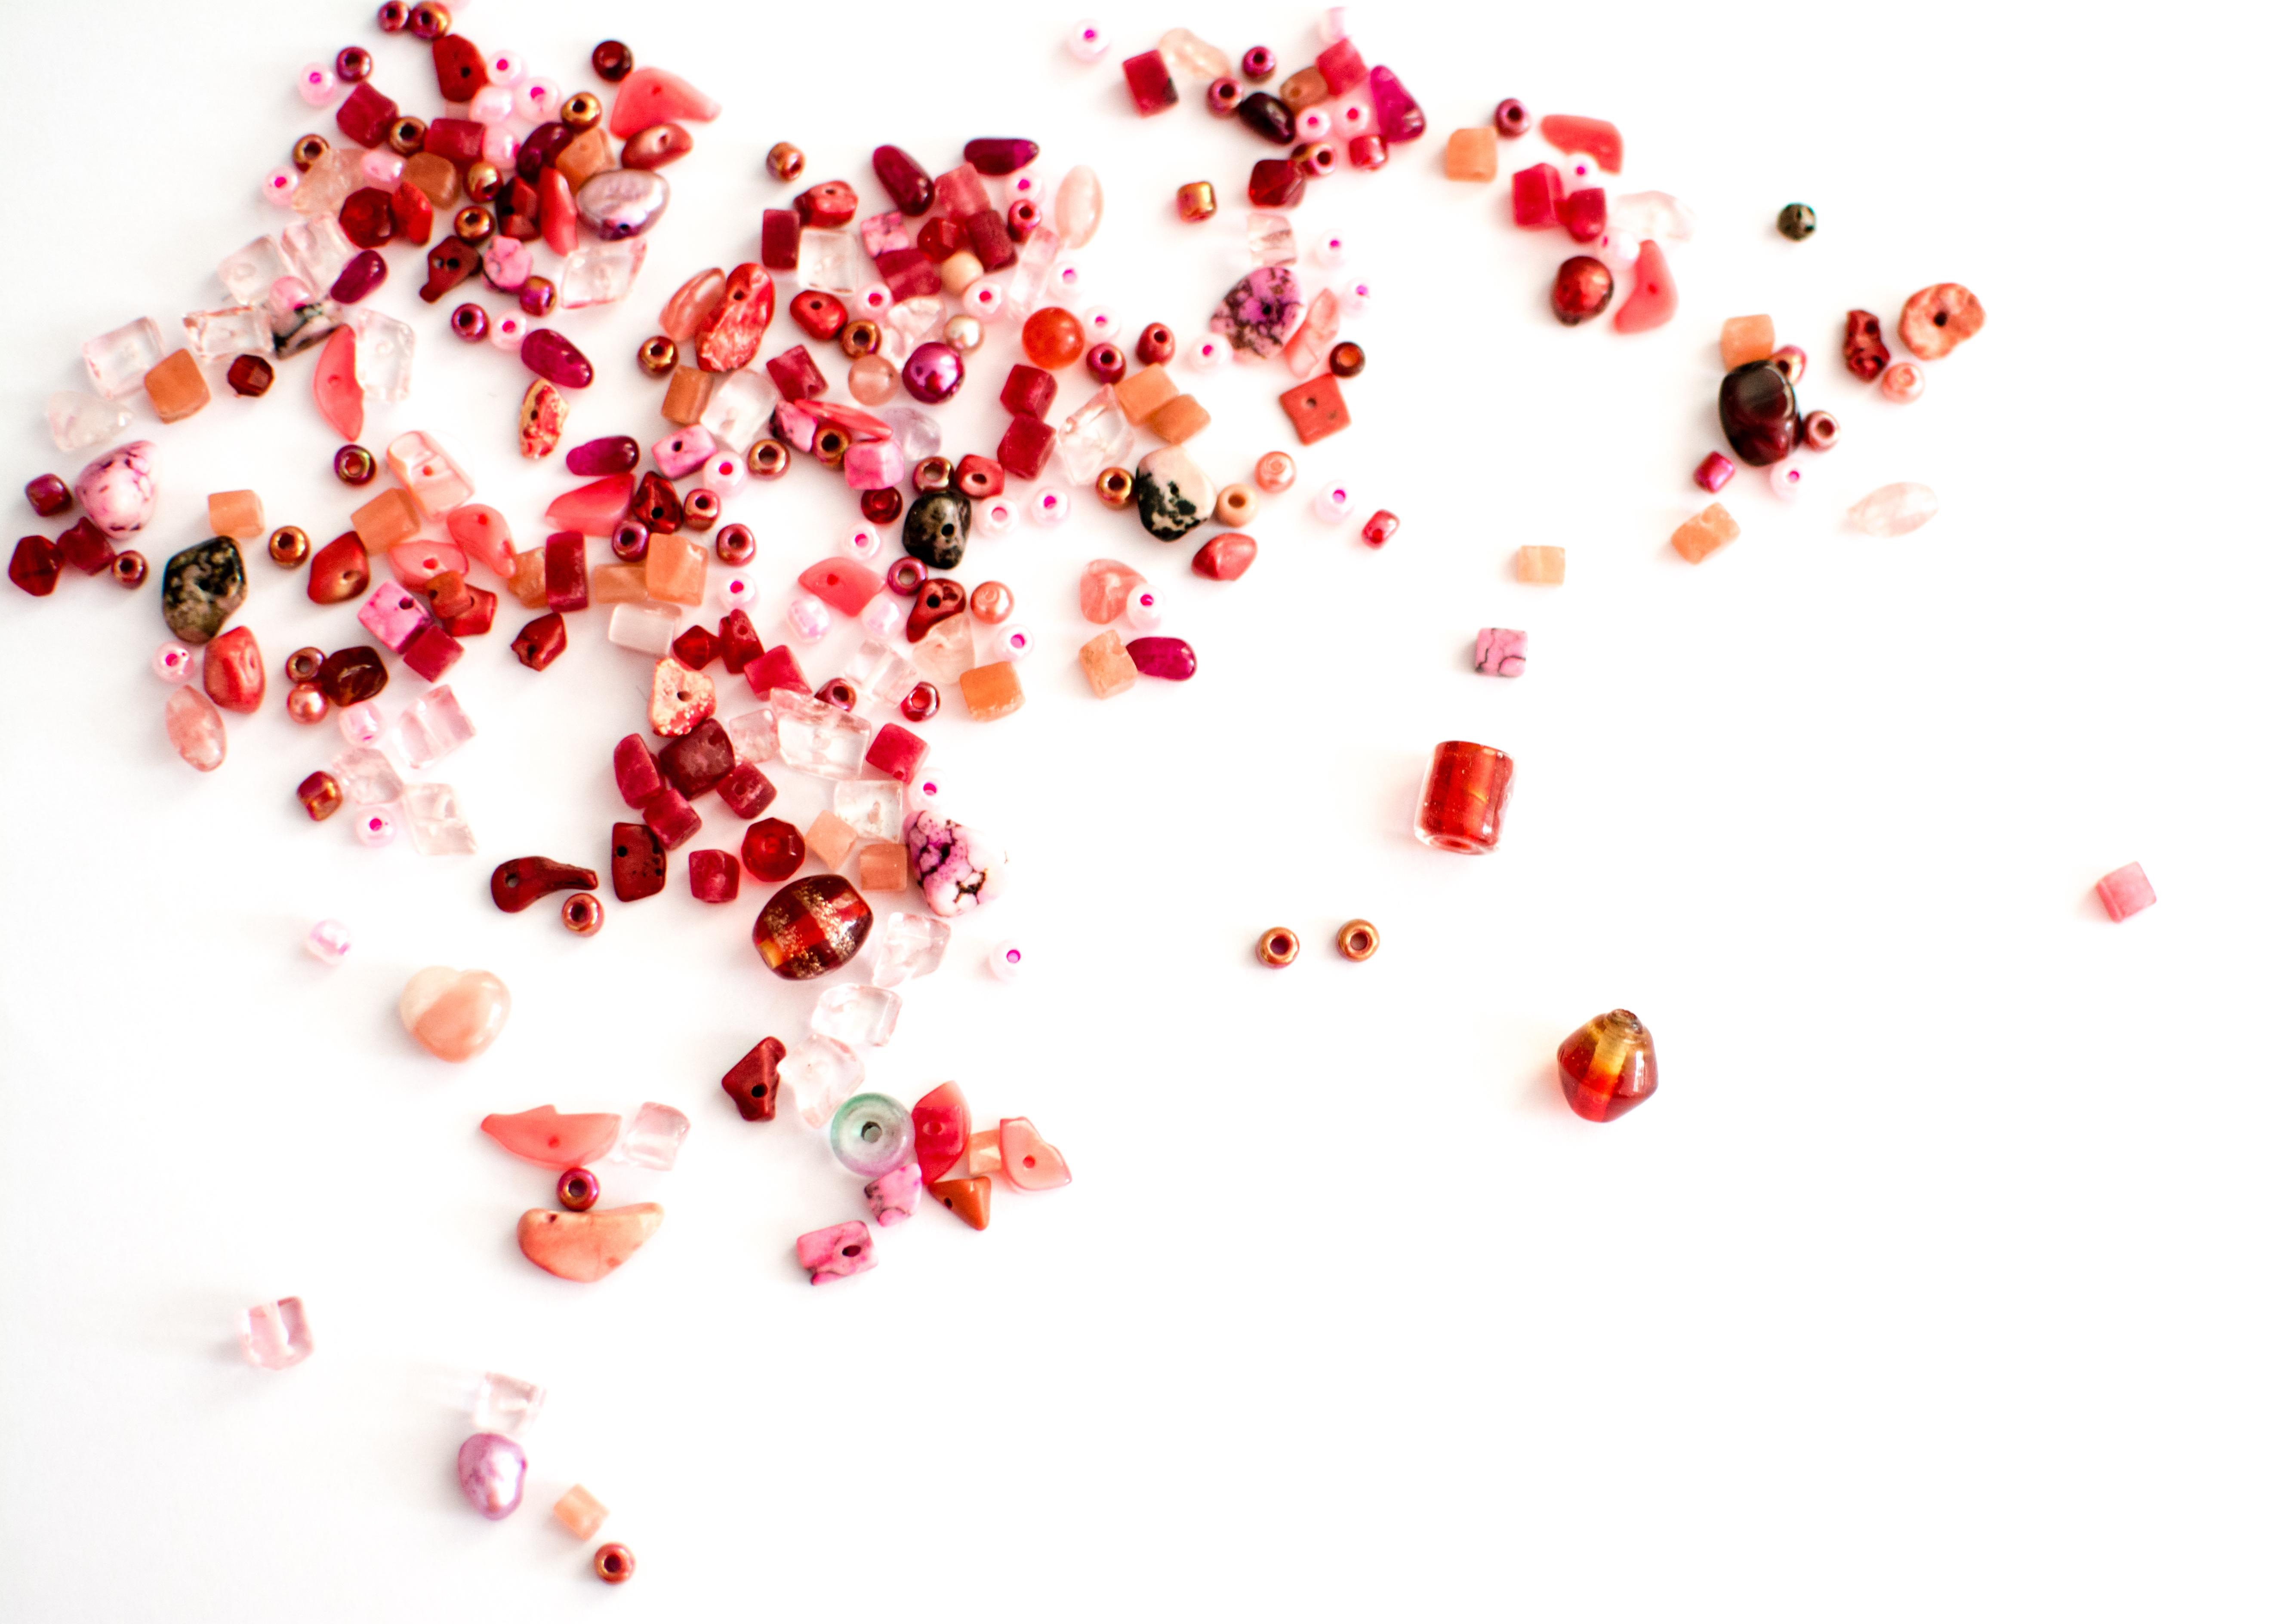
white, flower, petal, celebration, heart, decoration, orange, line, food, red, produce, peaceful, peace, lamp, christian, pink, close, modern, jewelry, festive, font, catholic, background, decorative, prayer, culture, islam, holy, purity, contemporary, shape, beads, festivities, muslim, islamic, month, burgundy, white background, mubarak, holder, eid, kareem, fanous, masbaha